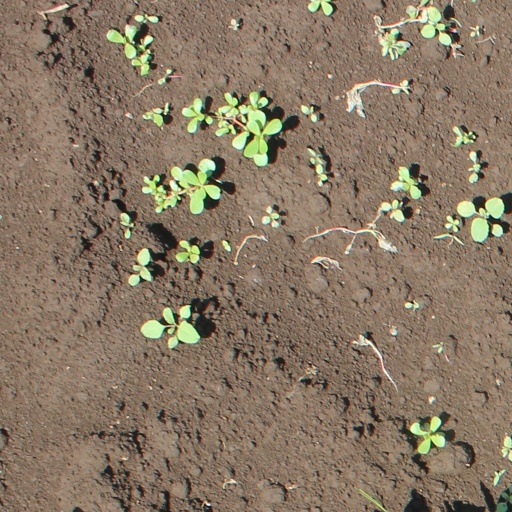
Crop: soybean